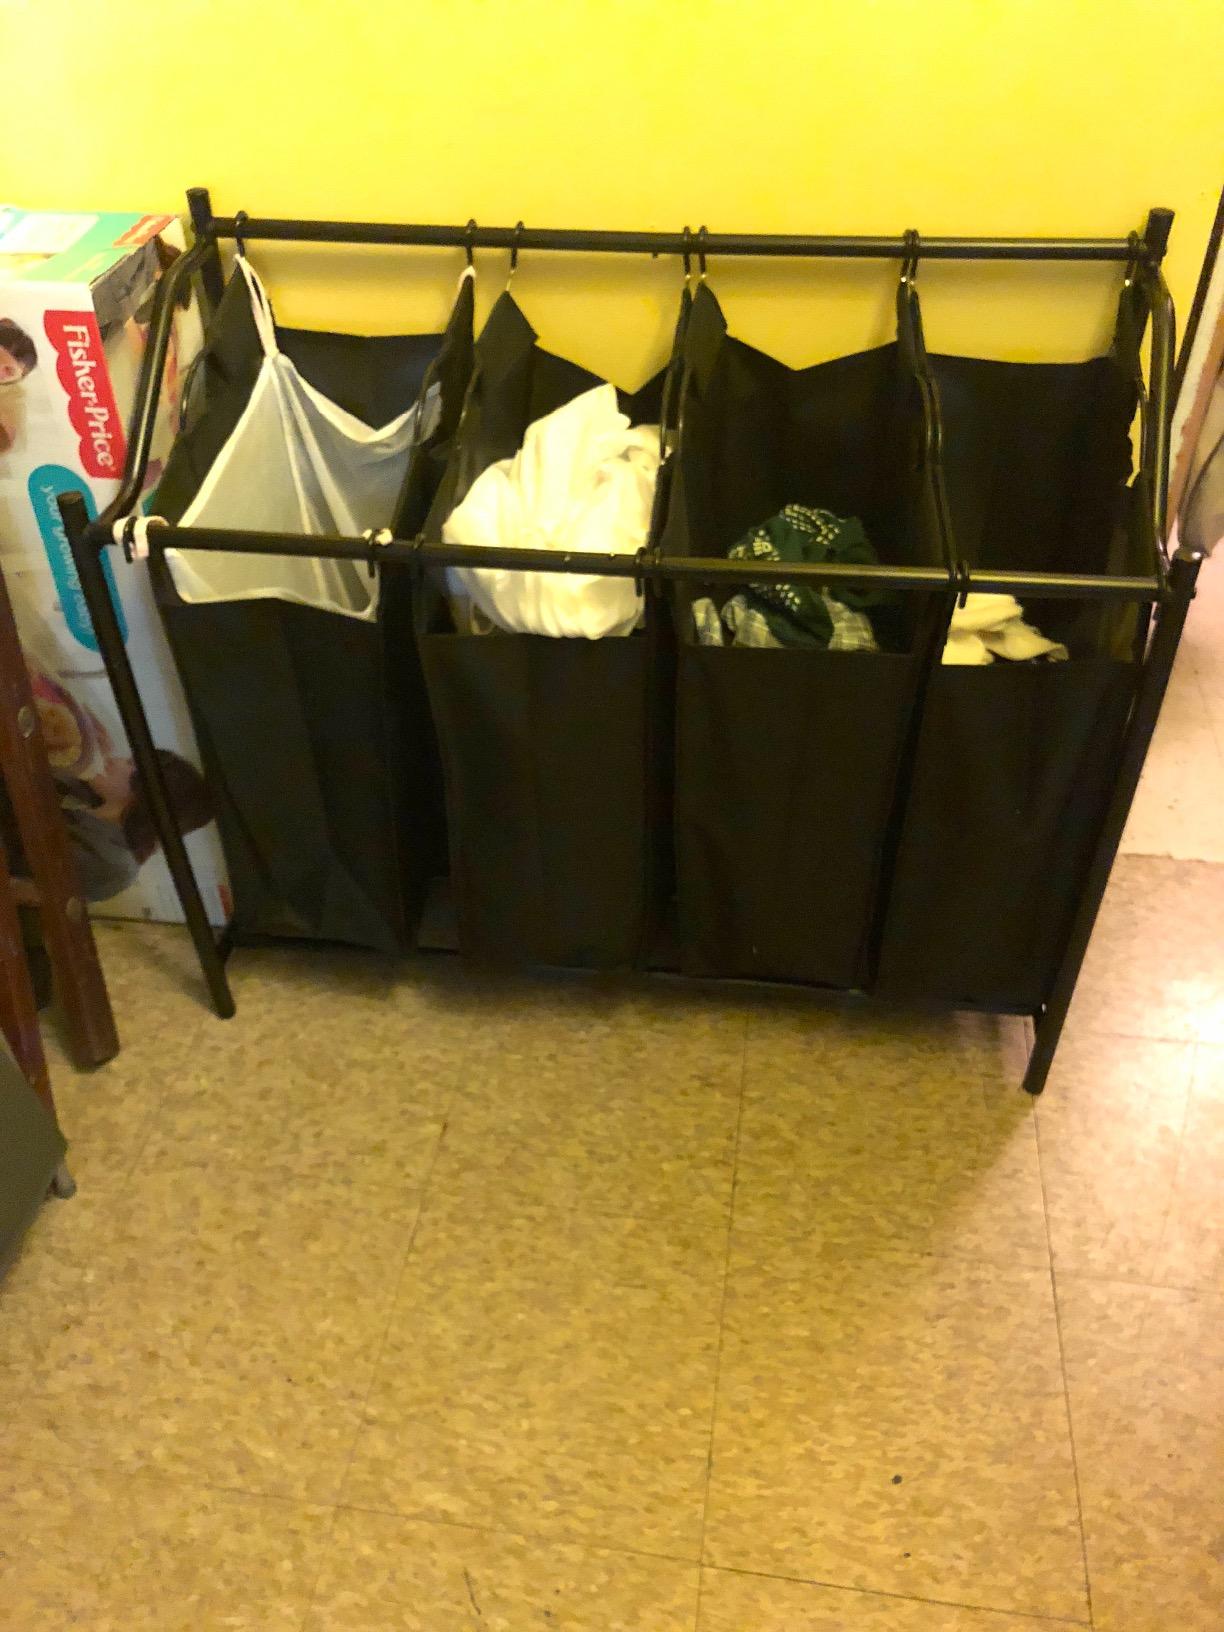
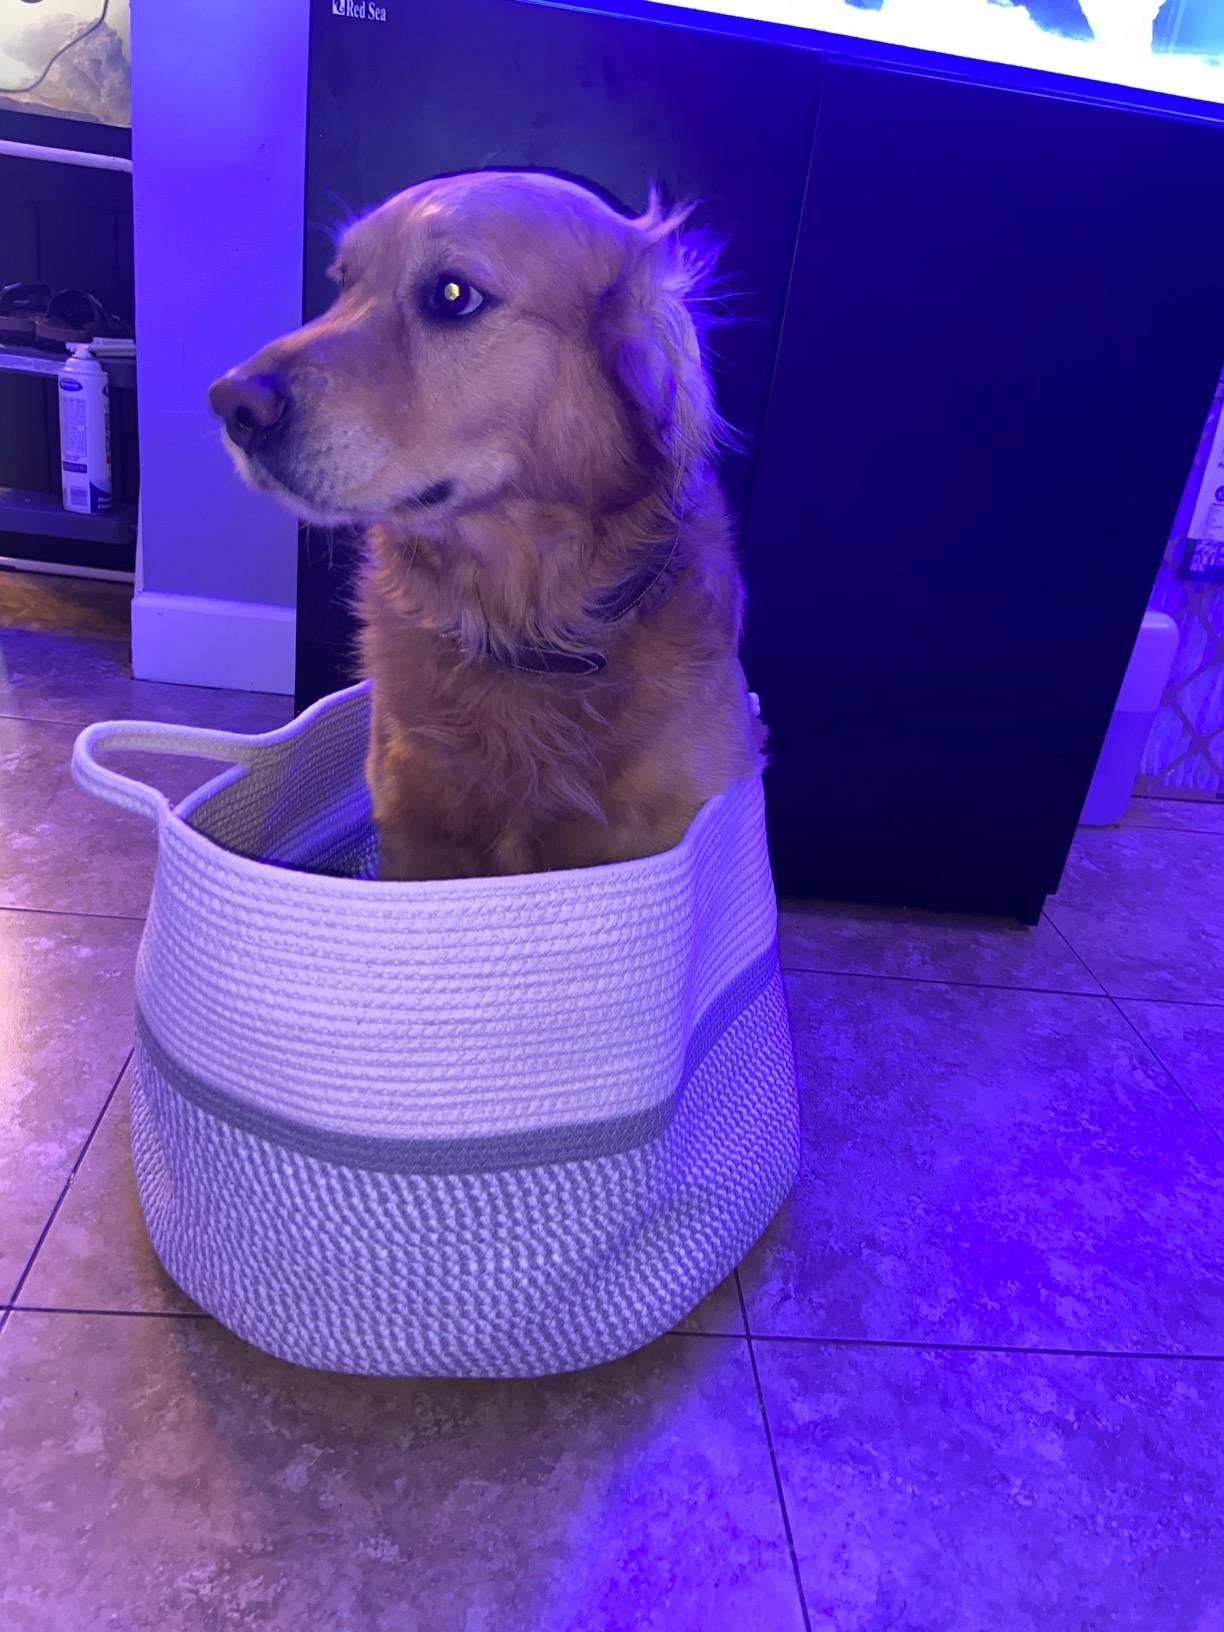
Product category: items_hamper
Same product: no